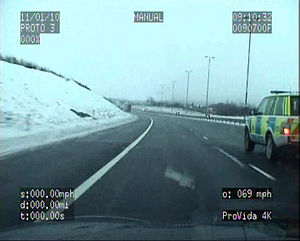
ProVida
Skærmbillede af ProVida-systemet - bemærk s:-, d:- og t:-indikatorerne for henholdsvis hastighed (speed), distance (distance) og tid (time) under måling og optagelse af hastigheder
ProVida er en serie af mobile overvågnings- og hastighedskontrolsystemer produceret af det engelske Petards Group. Systemet blev oprindeligt udviklet i 1986 af det danske firma Proff Digitalsystemer, som var grundlagt af Bjarne Kjems-Nielsen og John Hædersdal. I 1992 blev Proff Digitalsystemer købt af JaiVISION. Den første bruger var Det Danske Rigspoliti. I dag accepteres ProVida-optagelser som bevis i flere forskellige jurisdiktioner.